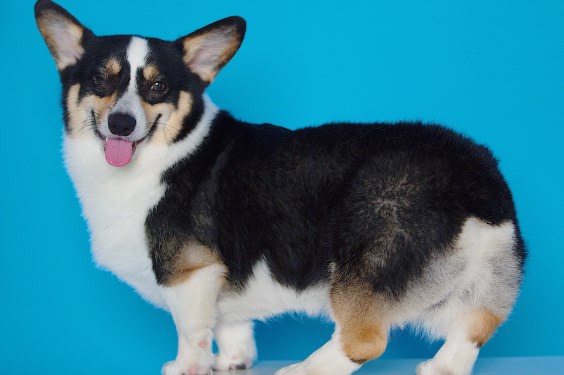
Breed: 2909-n000116-Cardigan